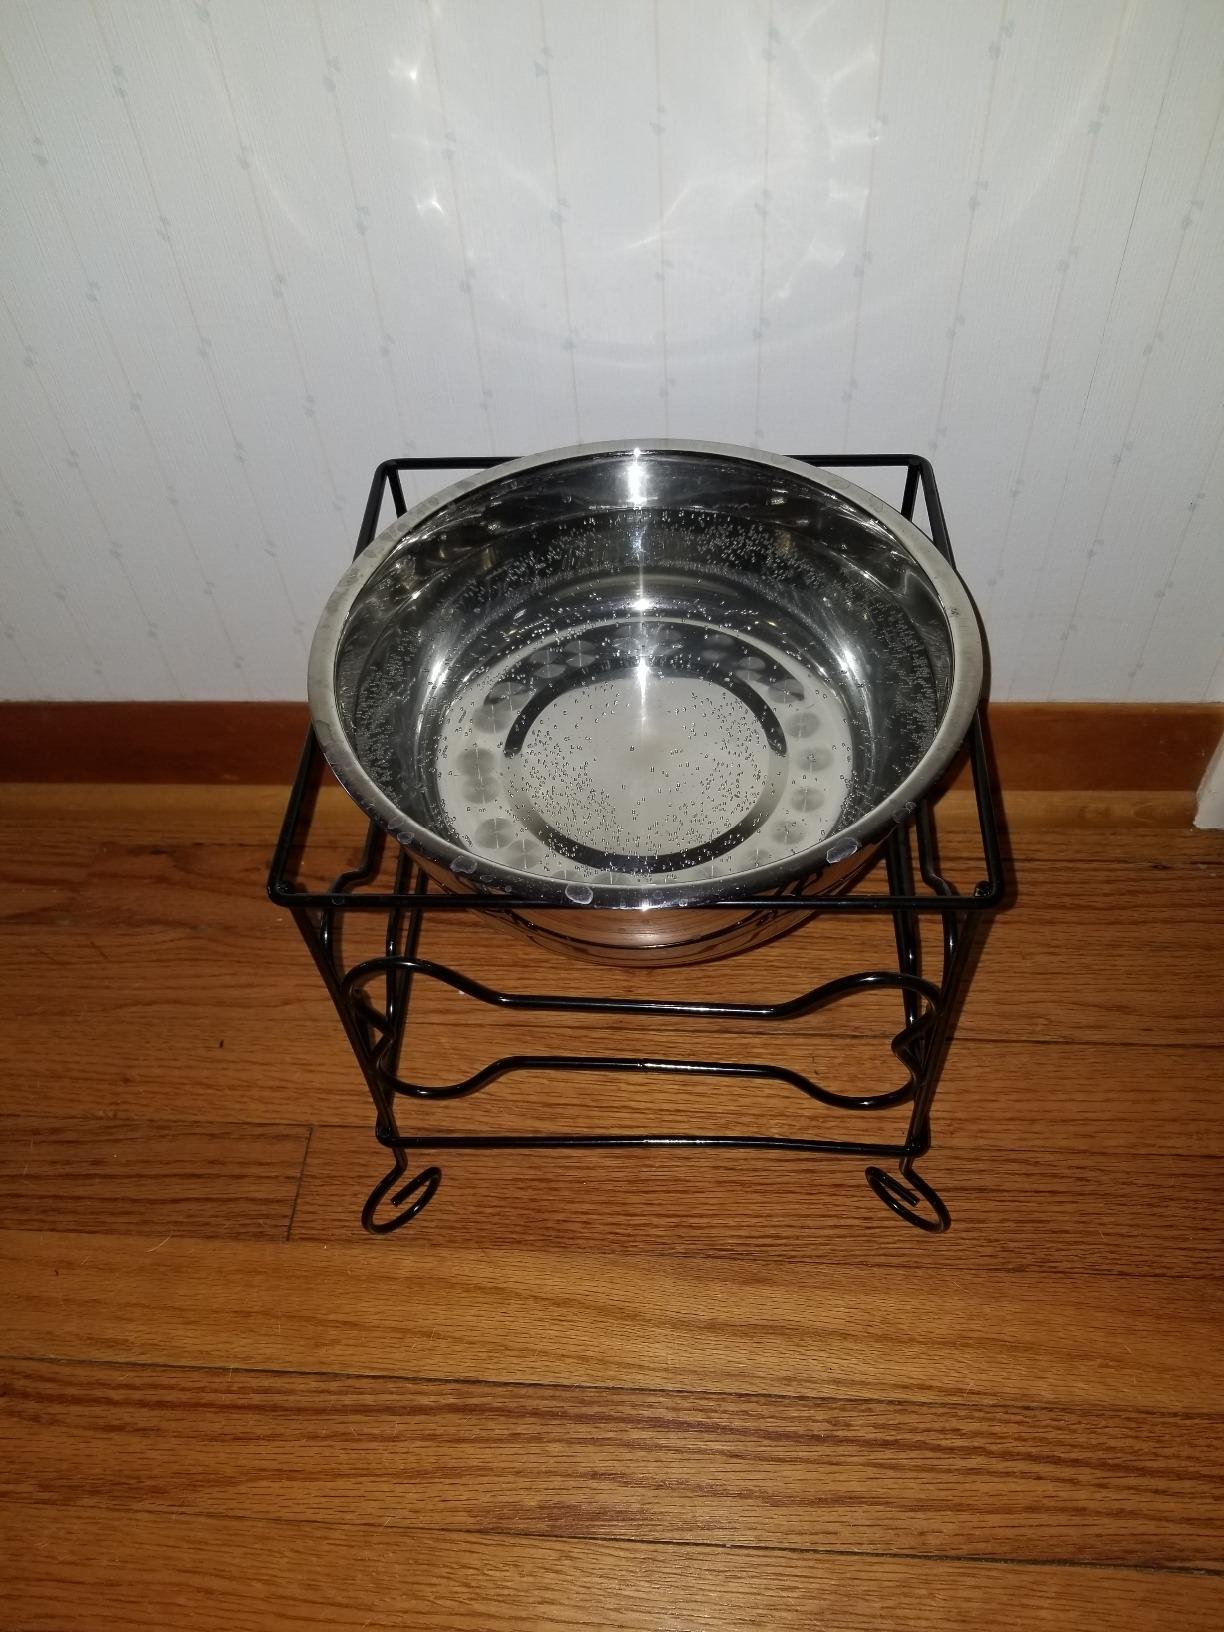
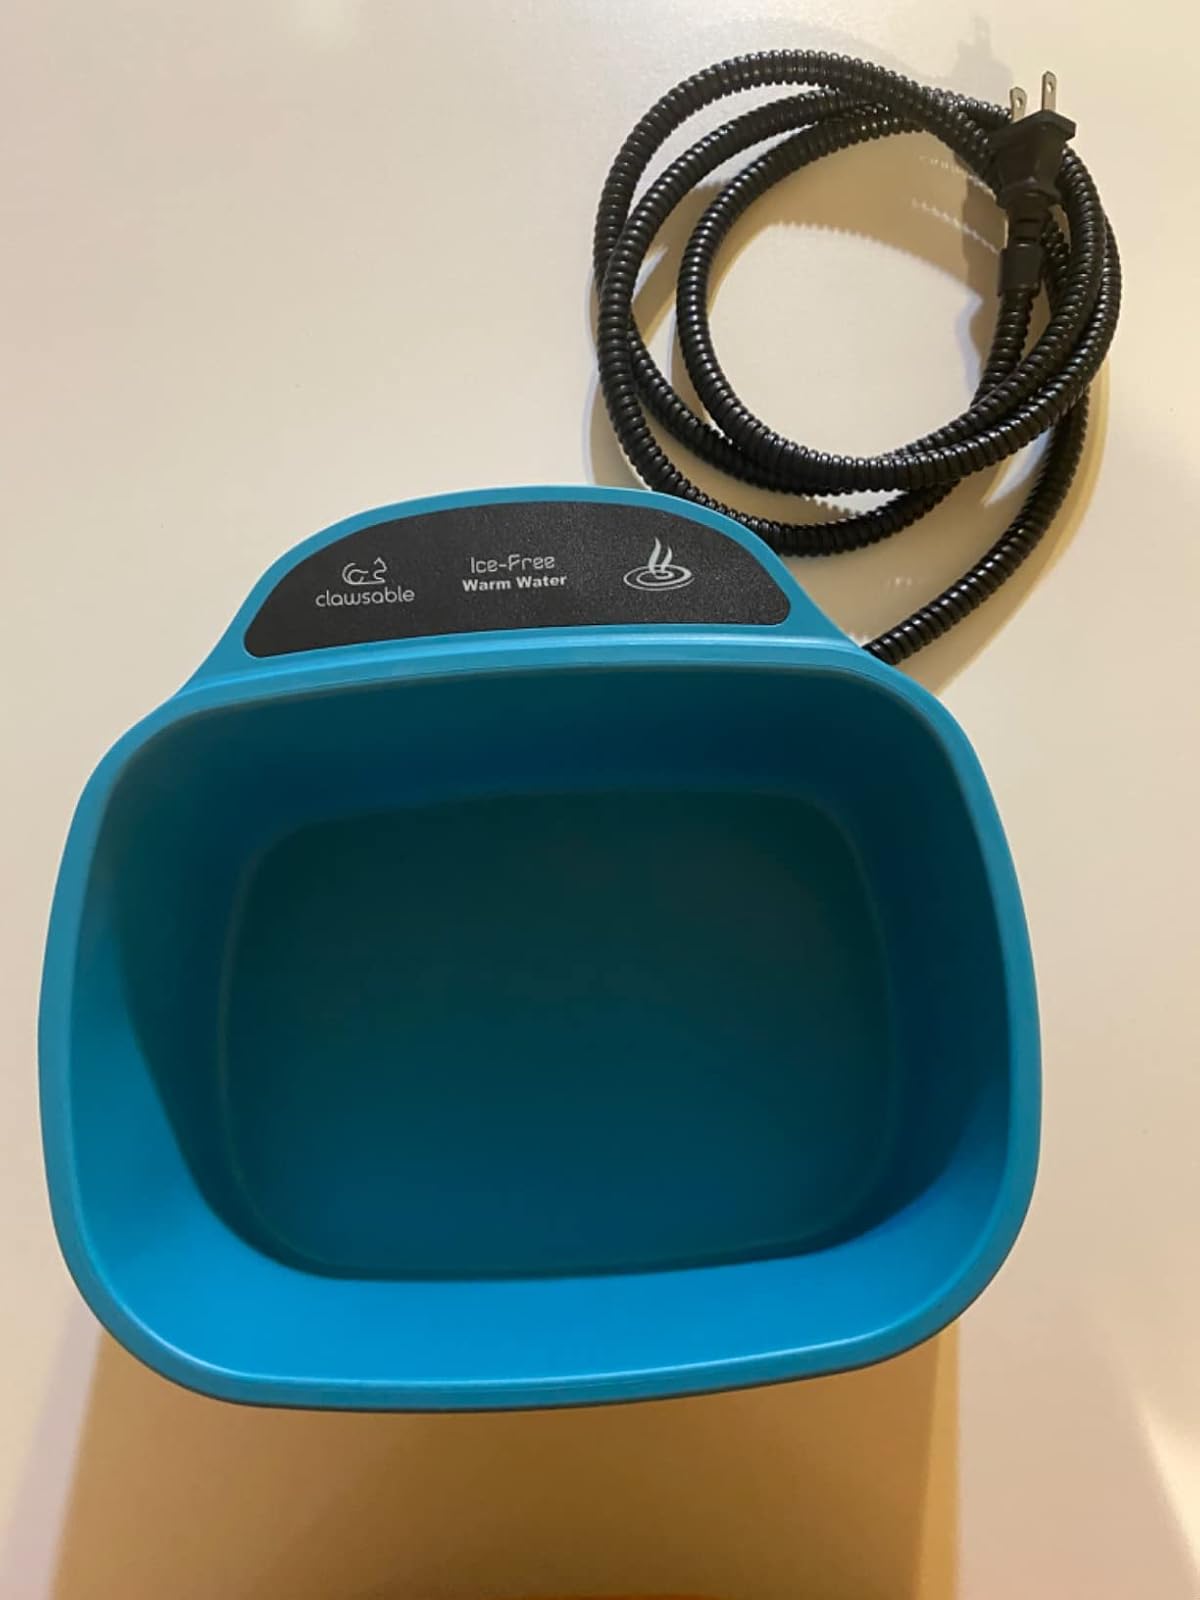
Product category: items_bowl
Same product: no